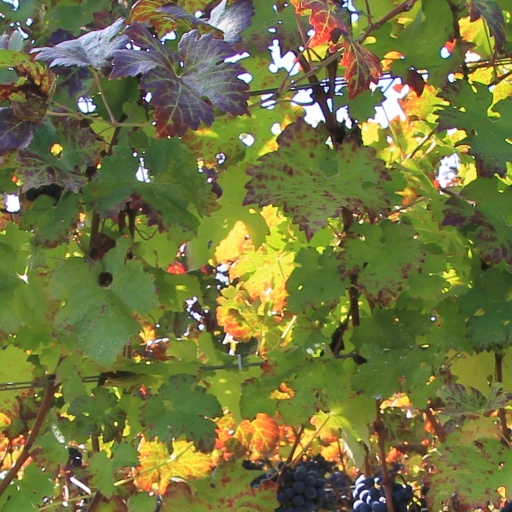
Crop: grape